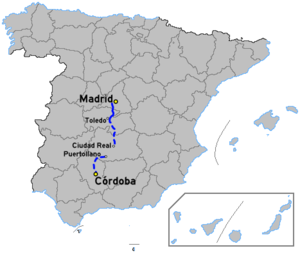
L'autoroute AP-41 est une autoroute payante qui permet de relier Madrid à Tolède.